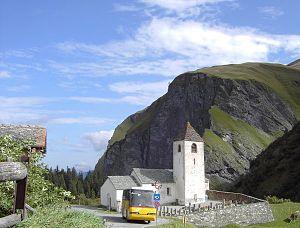
CarPostal Suisse SA, plus connue en français sous le nom CarPostal, est une entreprise de transport en commun filiale de La Poste suisse.